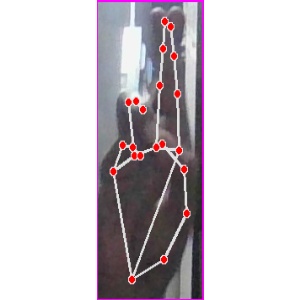
अक्षर: र